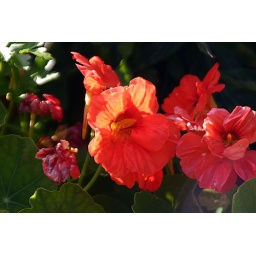
More of Coeli's garden in the June afternoon sun. So many butterflies and birds visit this oasis in Newport Beach.